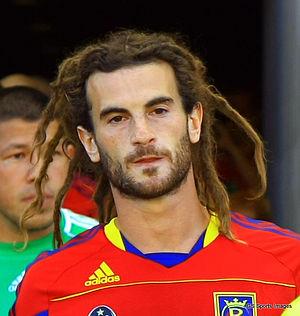
Kyle Beckerman est un joueur international américain de soccer né le 23 avril 1982 à Crofton dans le Maryland. Il joue au poste de milieu récupérateur au Real Salt Lake en MLS.